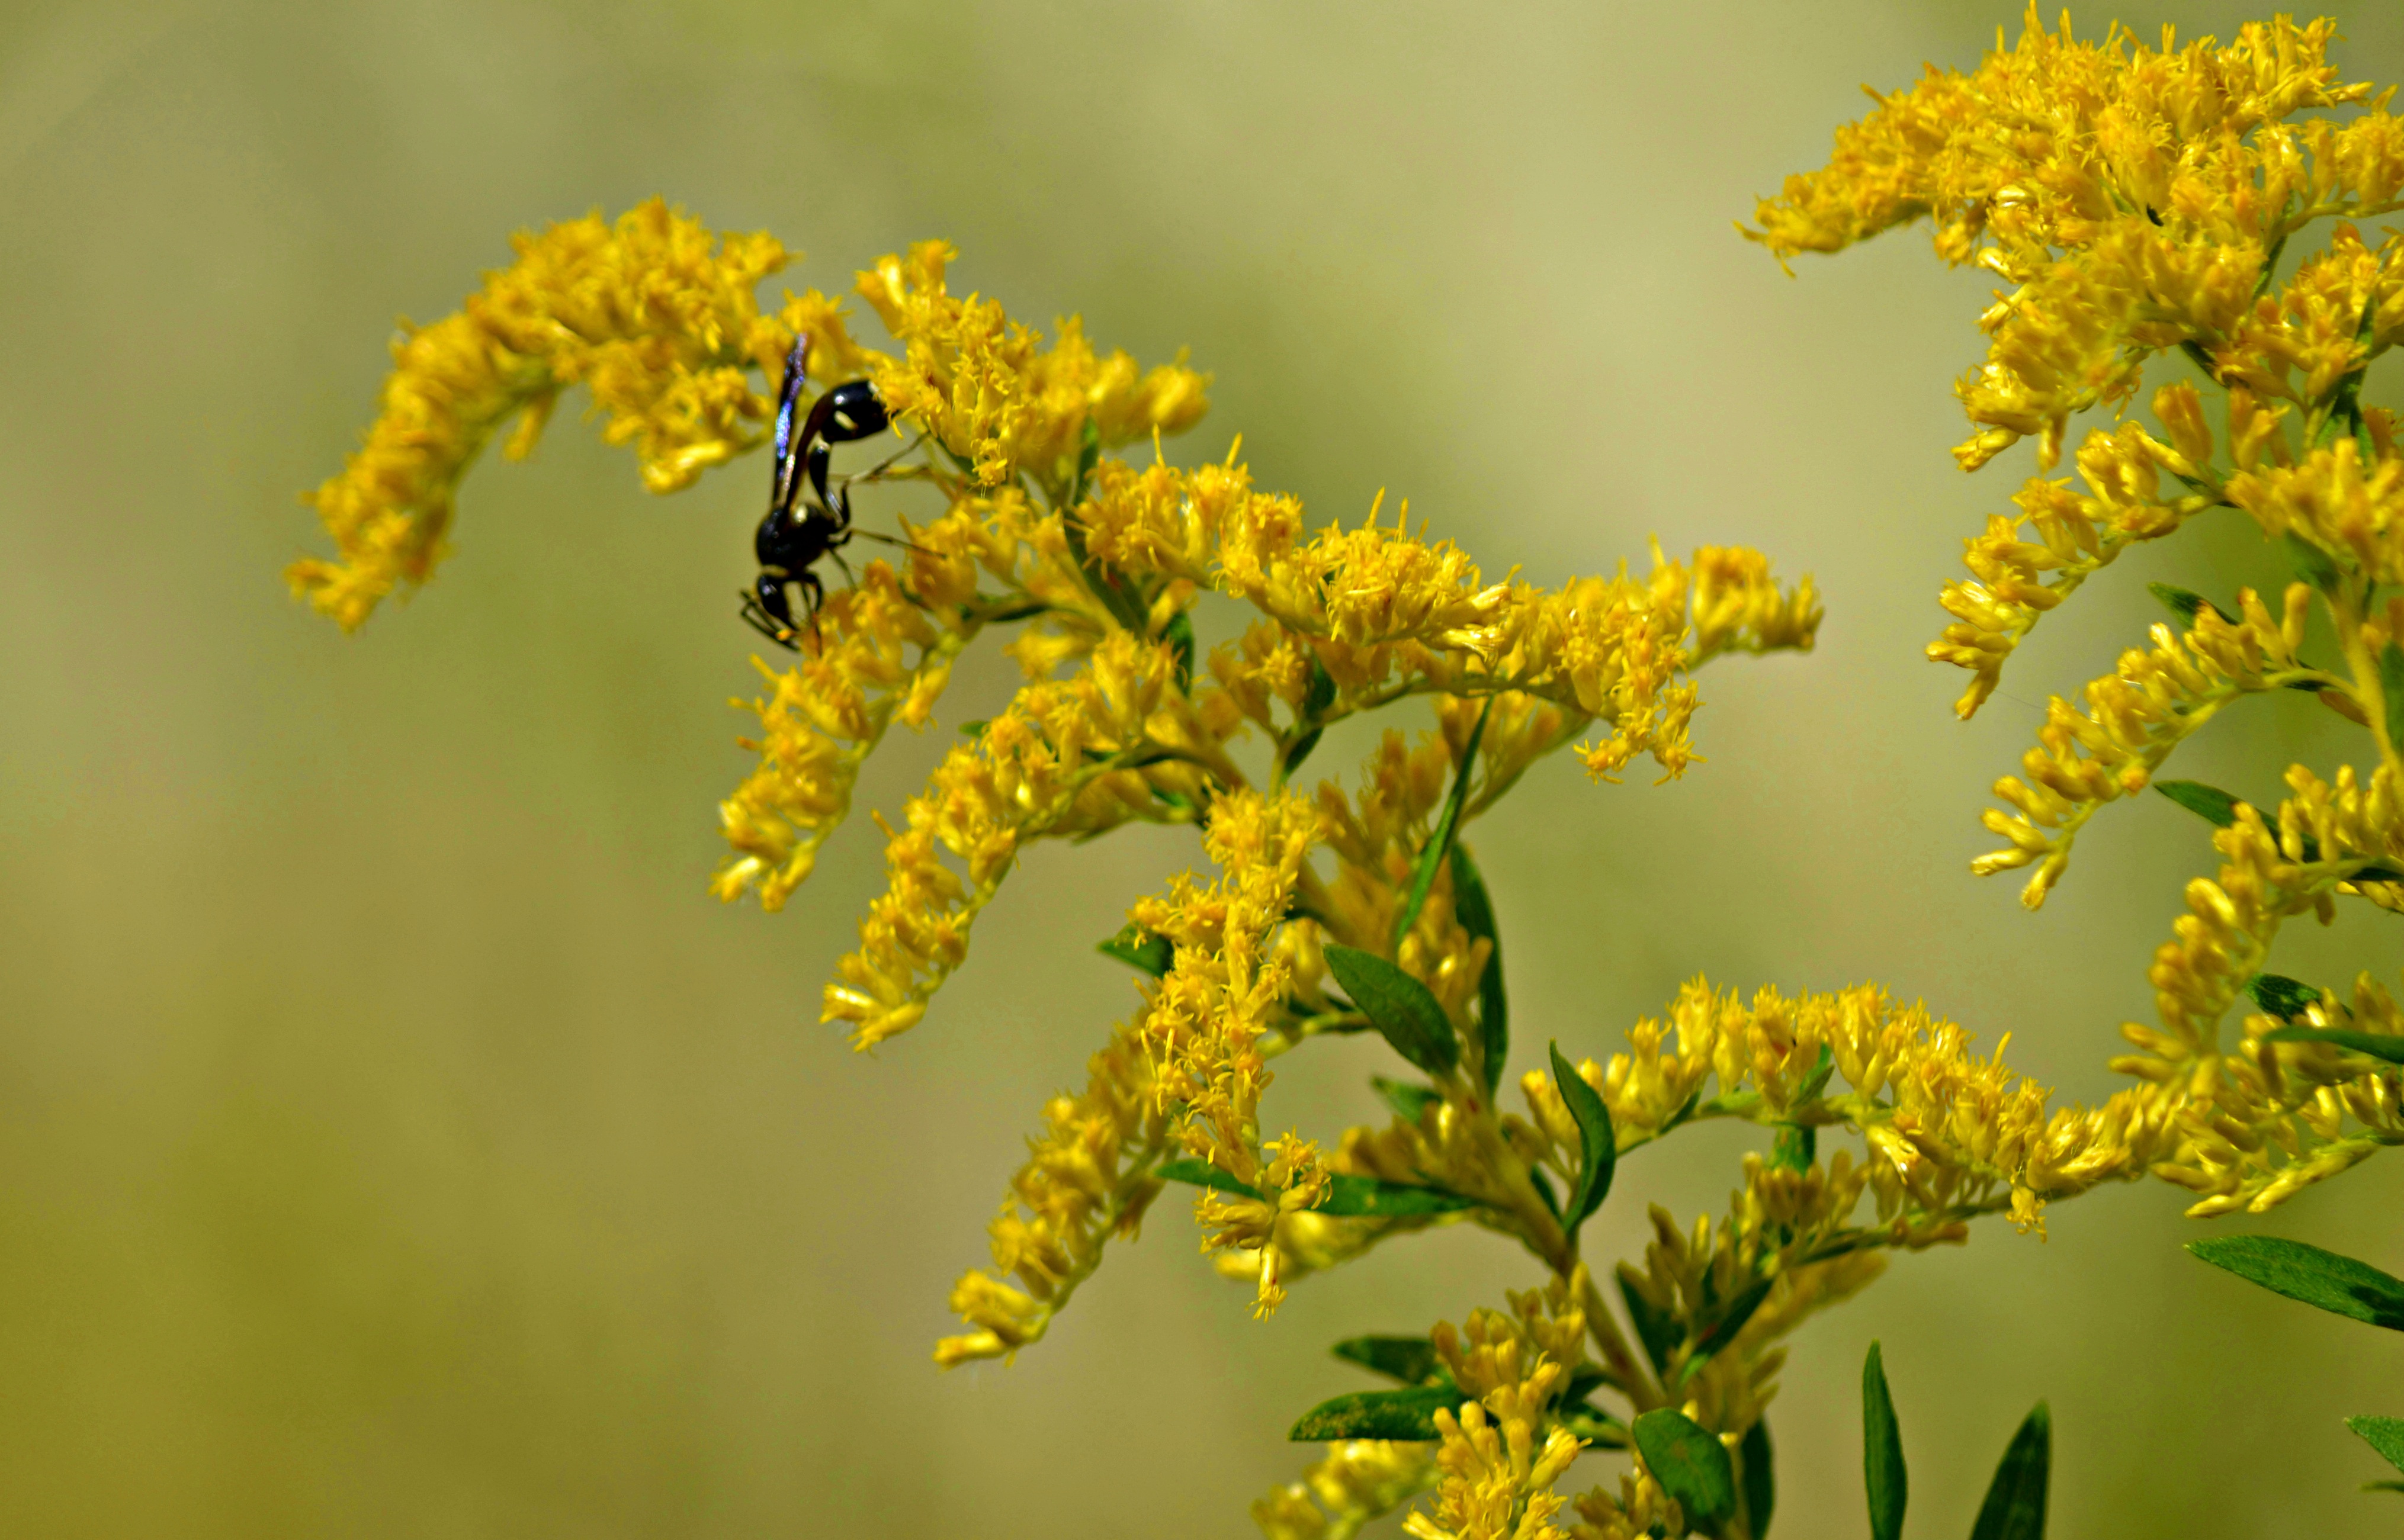
tree, nature, grass, branch, blossom, plant, dandelion, leaf, flower, pollen, green, herb, produce, insect, botany, yellow, flora, fauna, yellow flower, wildflower, close up, outdoors, sunny, shrub, bee, mimosa, macro photography, flowering plant, honey bee, woody plant, land plant